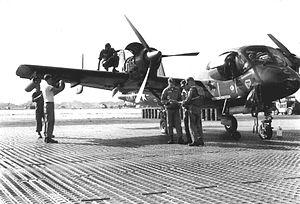
Le Grumman OV-1 Mohawk est un avion américain de surveillance du champ de bataille. Il a été conçu dans les années 1950 par la société Grumman sous la référence G-134.